Early Doors

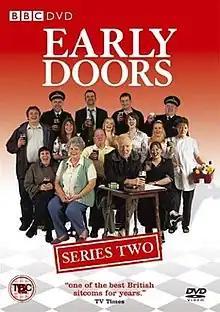

Early Doors is a BBC sitcom written by Craig Cash and Phil Mealey. Both writers appear in the series, playing the characters Joe and Duffy, who are best friends. "Early Doors" is set at The Grapes, a small public house in Heaton Norris, Stockport, where daily life revolves around comical issues of love, loneliness and blocked urinals.